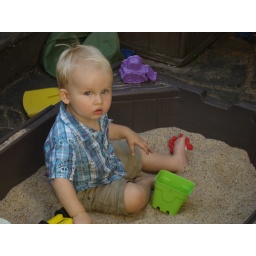
Derek in the sand box